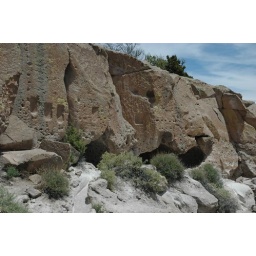
Some of the actual cliff dwelling caves. Smaller indents in rock supported roof beams.